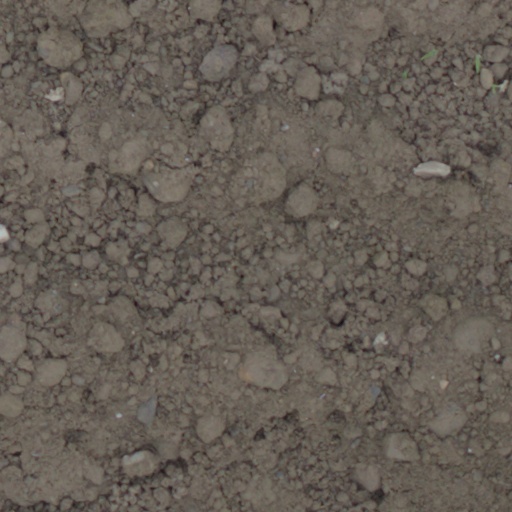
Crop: wheat